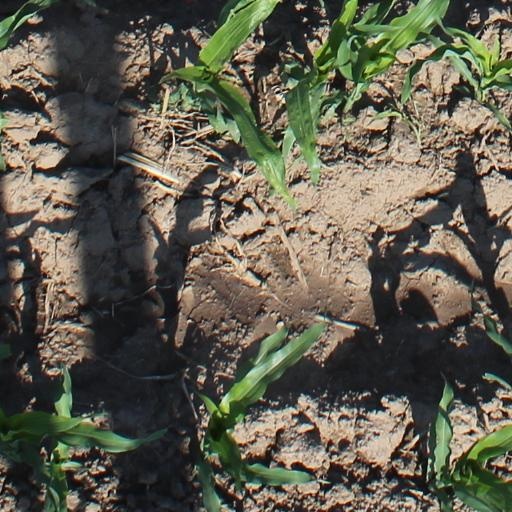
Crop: maize; corn